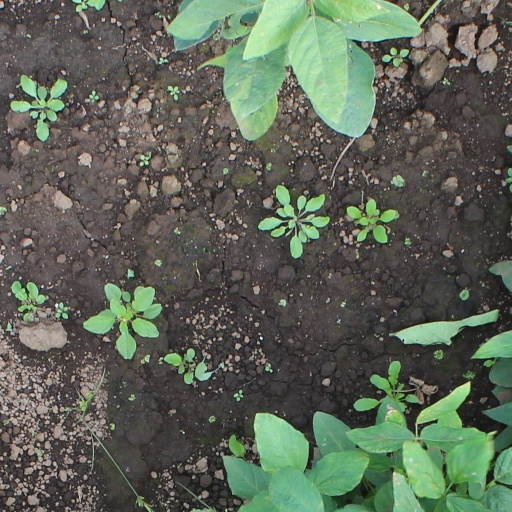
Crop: soybean